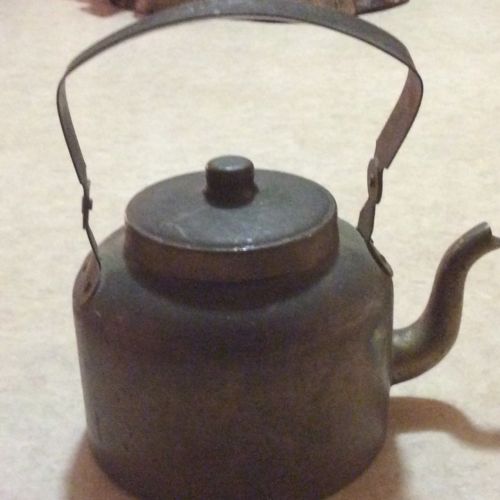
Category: kettle